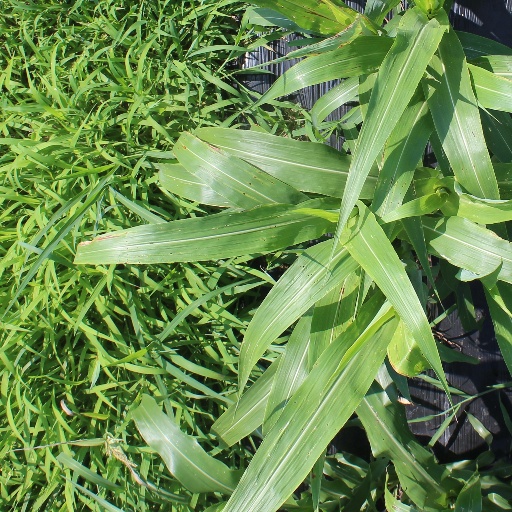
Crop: sorghum